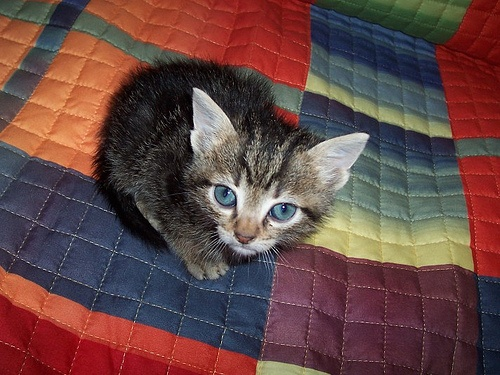
A kitten with blue eyes sitting on a colorful blanket.
The blue eyed kitten is on a multicolored quilt.
Small kitten sitting on a quilt looking up at the camera.
A kitten sitting on a quilt looking at the camera.
Cute kitten sits on a multi-colored quilted bed.